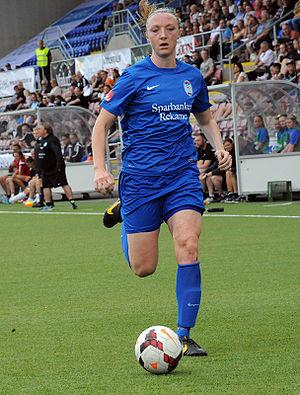
Louise Quinn, née le 17 juin 1990 à Blessington, est une footballeuse internationale irlandaise évoluant au poste de défenseur central.